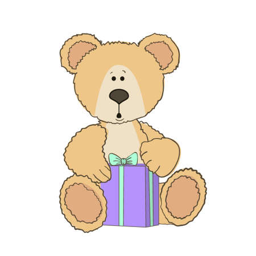
teddy bear with a gift on a white background vector